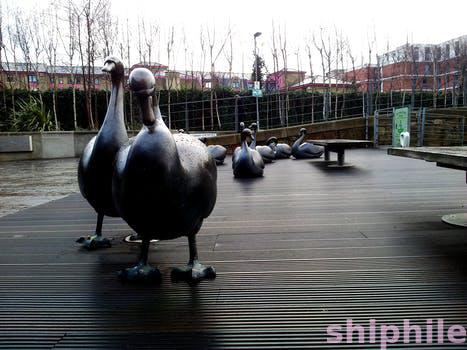
Label: Watermark